Architectural and artistic works of the Vittoriano

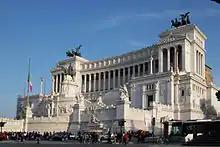
The Vittoriano, on top of which stand the "sommoportico" and the two propylaea, which are topped by as many statues of quadrigas

From the two platforms where the gates giving access to the interior spaces open, two further flights of stairs depart, converging, exactly behind the Altar of the Fatherland, toward the base of the equestrian statue of Victor Emmanuel II: the latter is located on the second large raised platform, in order of height, of the Vittoriano. Behind the statue the staircase resumes its ascent in the direction of the "sommoportico", arriving at a small terrace, from which two flights of steps depart laterally, each leading to the entrance of a propylaeum. Before reaching the entrances to the propylaea each of the two stairways breaks off, creating a small intermediate terrace shelf that provides access to the Terrace of the Redeemed Cities, the Vittoriano's third large and last elevated platform, which is located exactly behind the equestrian statue of Victor Emmanuel II and immediately below the colonnade of the "sommoportico".